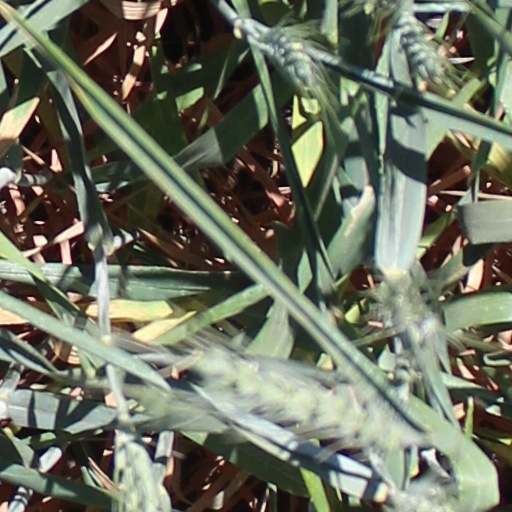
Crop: wheat